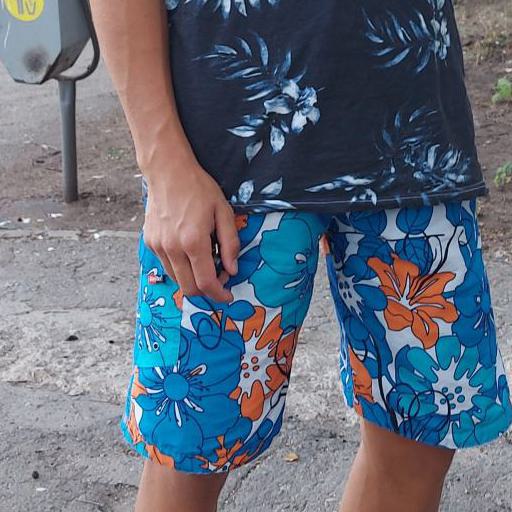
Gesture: no_gesture